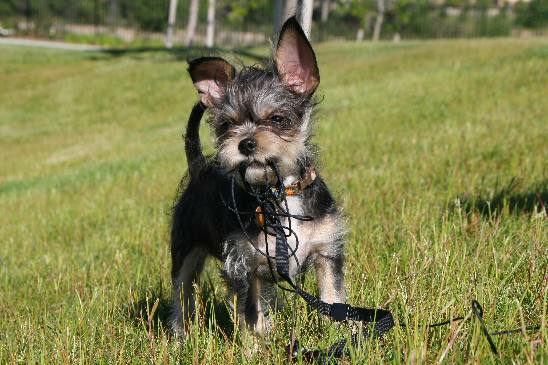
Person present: No